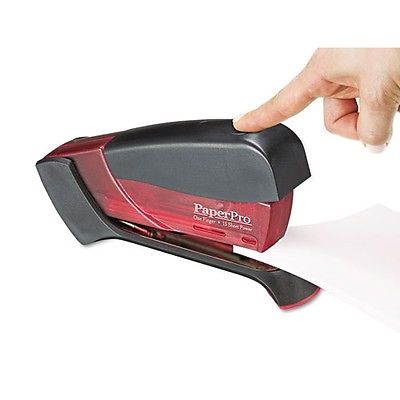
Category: stapler